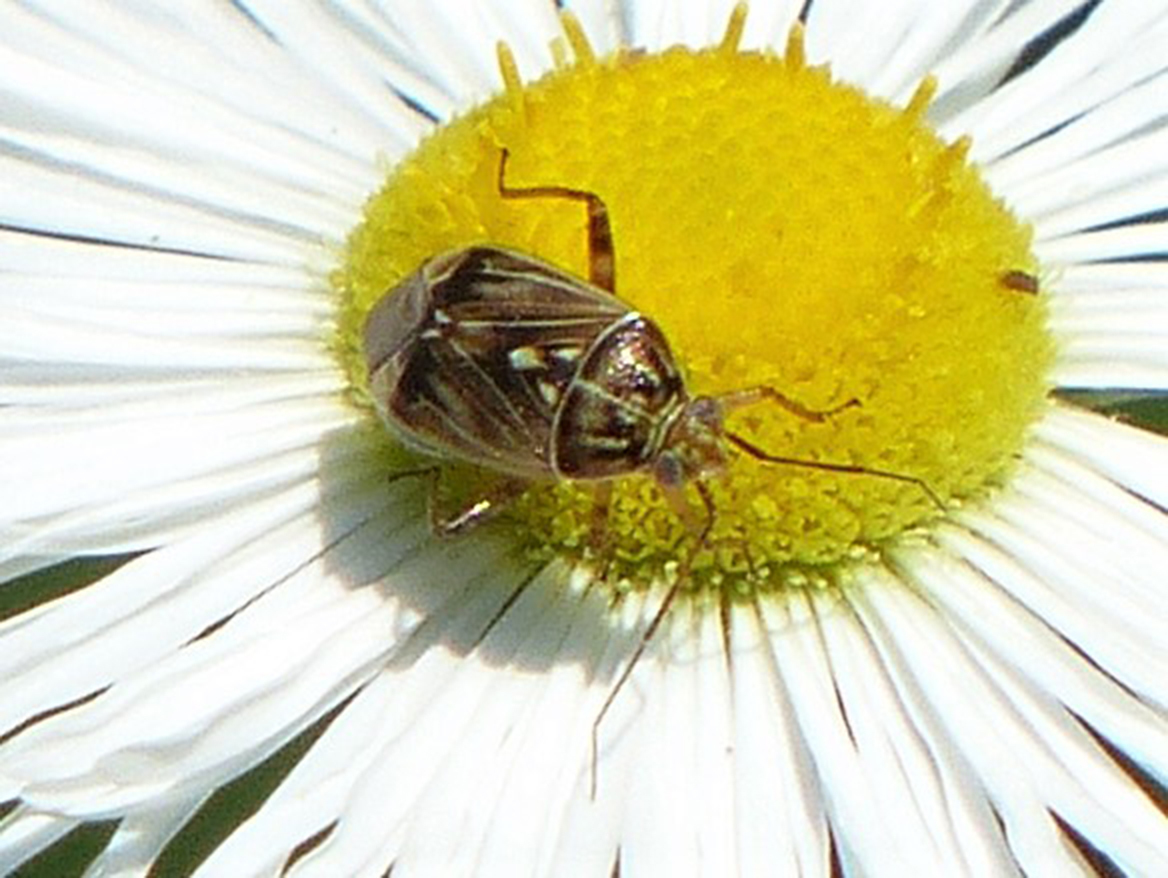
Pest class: lygus_bug